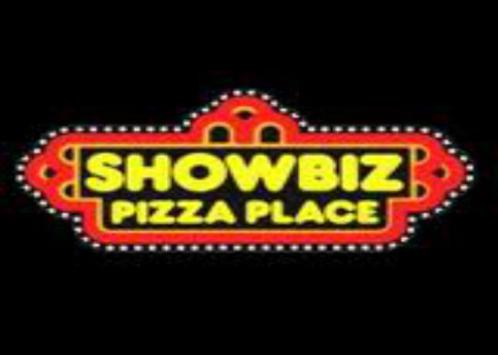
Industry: Food